Hutton Court

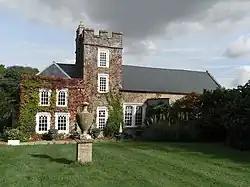

Hutton Court is a country house at Hutton, Somerset, England, built in the 15th century as a manor house. It is Grade II* listed on the National Heritage List for England. In addition to the main house, the boundary wall, summerhouse and the gates and piers to the hall are all separately Grade II listed. and stands immediately to the south of the parish church.